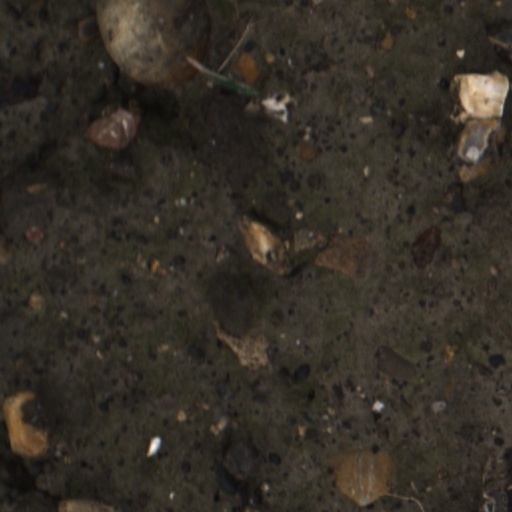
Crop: wheat